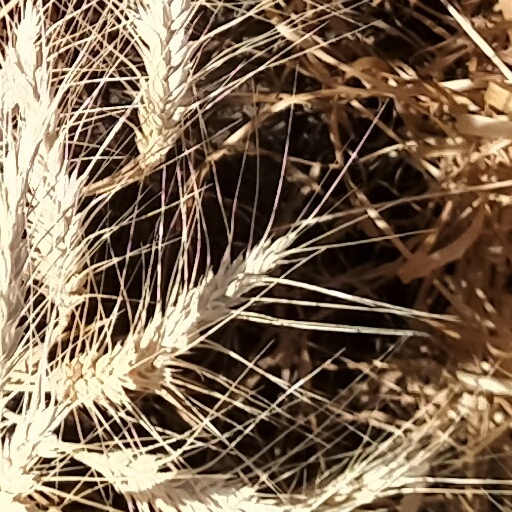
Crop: wheat